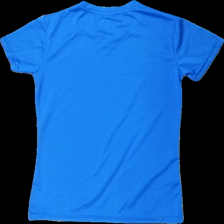
View: back
Type: T-shirt
Category: Men
Brand: Not in the list
Brand text on label: Newline
Colors: Blue
Material: 100% polyester
Pattern: Logo print
Cut: V-collar
Size: XS
Season: All
Price range: <50
Recommended usage: Reuse
Description: tränings t-shirt